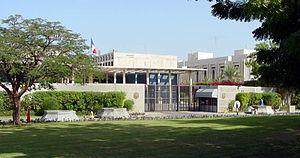
Les représentations diplomatiques de la France sont dues à ses missions diplomatiques. Avec ses 160 ambassades, la France dispose du troisième réseau d'ambassades et de consulats au monde après les États-Unis et la Chine. Elle précède le Royaume-Uni et l'Allemagne.
L'ambassade de France en Oman est la représentation diplomatique de la République française auprès du Sultanat d'Oman. Elle est située à Mascate, la capitale du pays, et son ambassadeur est, depuis 2017, Renaud Salins.